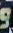
Number: 9